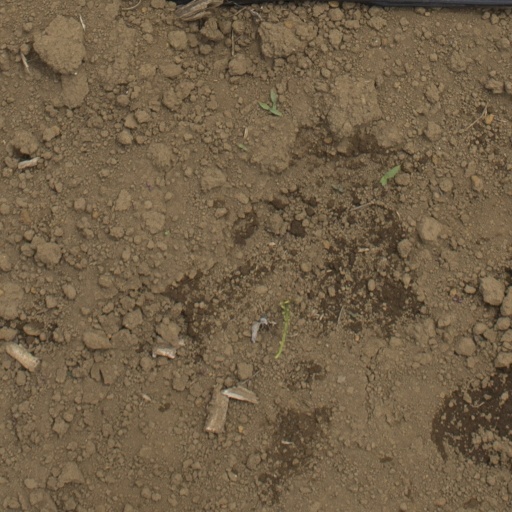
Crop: Jerusalem artichoke